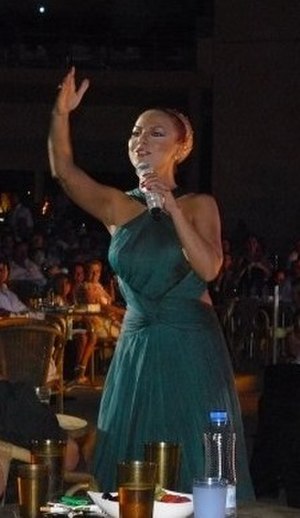
Ebru Gündeş
Ebru Gündeş er en tyrkisk sanger og skuespiller.